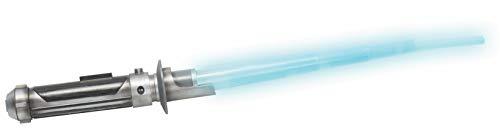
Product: Star Wars Rebels - Ezra Lightsaber
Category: Toys & Games | Dress Up & Pretend Play | Accessories
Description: Ezra costume lightsaber.
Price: $22.97